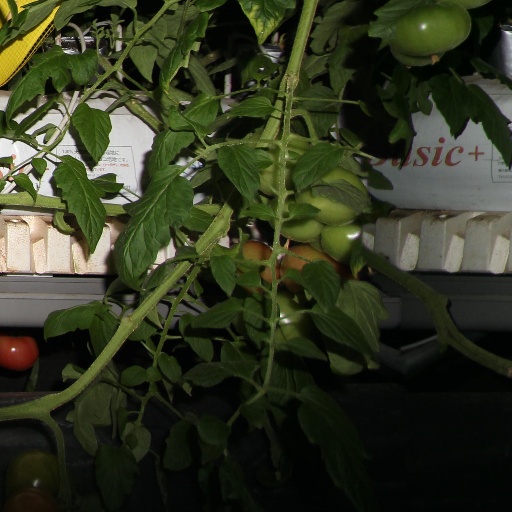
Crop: tomato